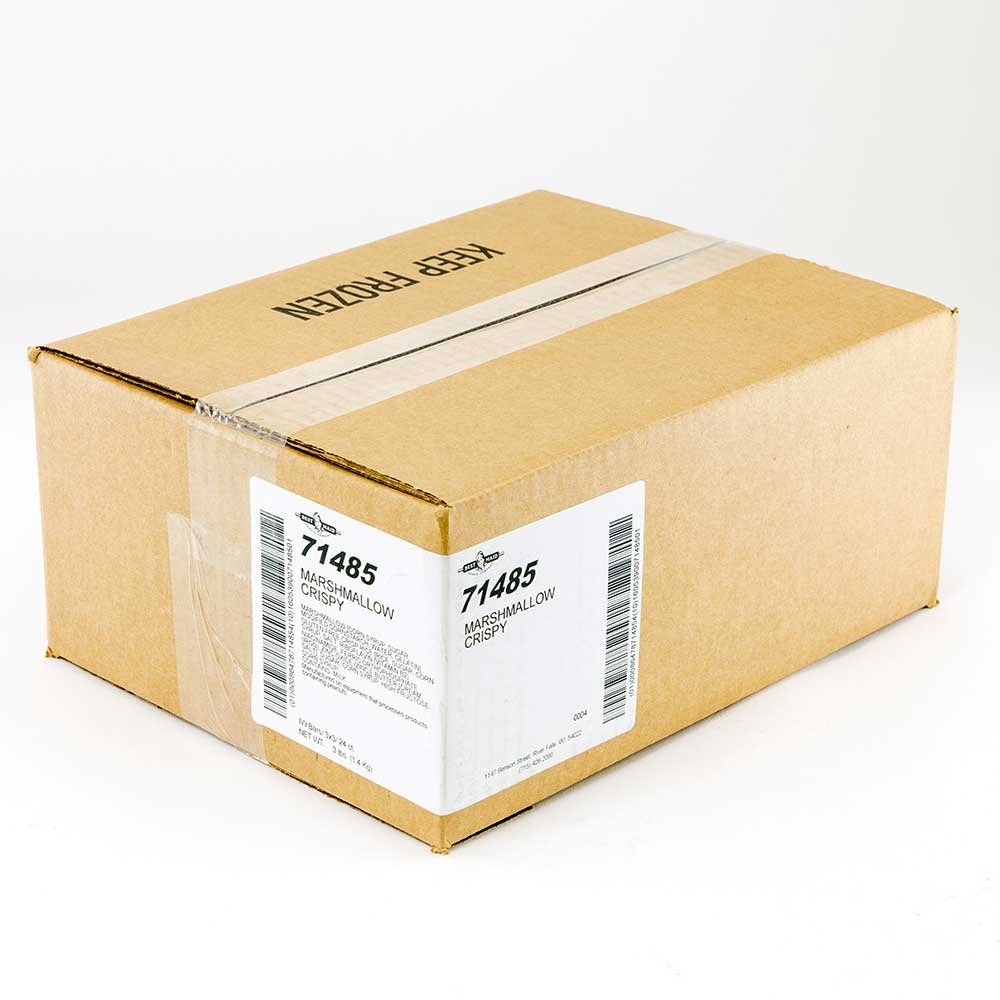
Item Name: Best Maid Marshmallow Crispy Bar, 2 Ounce -- 24 per case.
Bullet Point 1: Food items cannot be returned.
Bullet Point 2: Marshmallow Crispy Bar
Product Description: Bar Crispy Individually Wrapped Marshmallow 24ct 2oz
Value: 2.0
Unit: Ounce

Price: 63.28